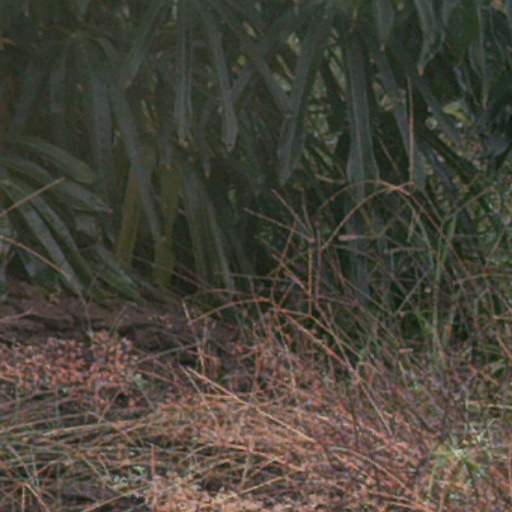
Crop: cassava